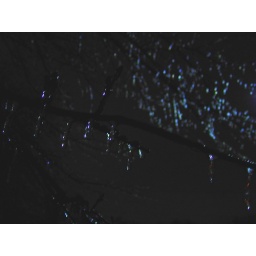
A tree frozen in a moment, incased in ice. Illuminated by a simple street lamp.